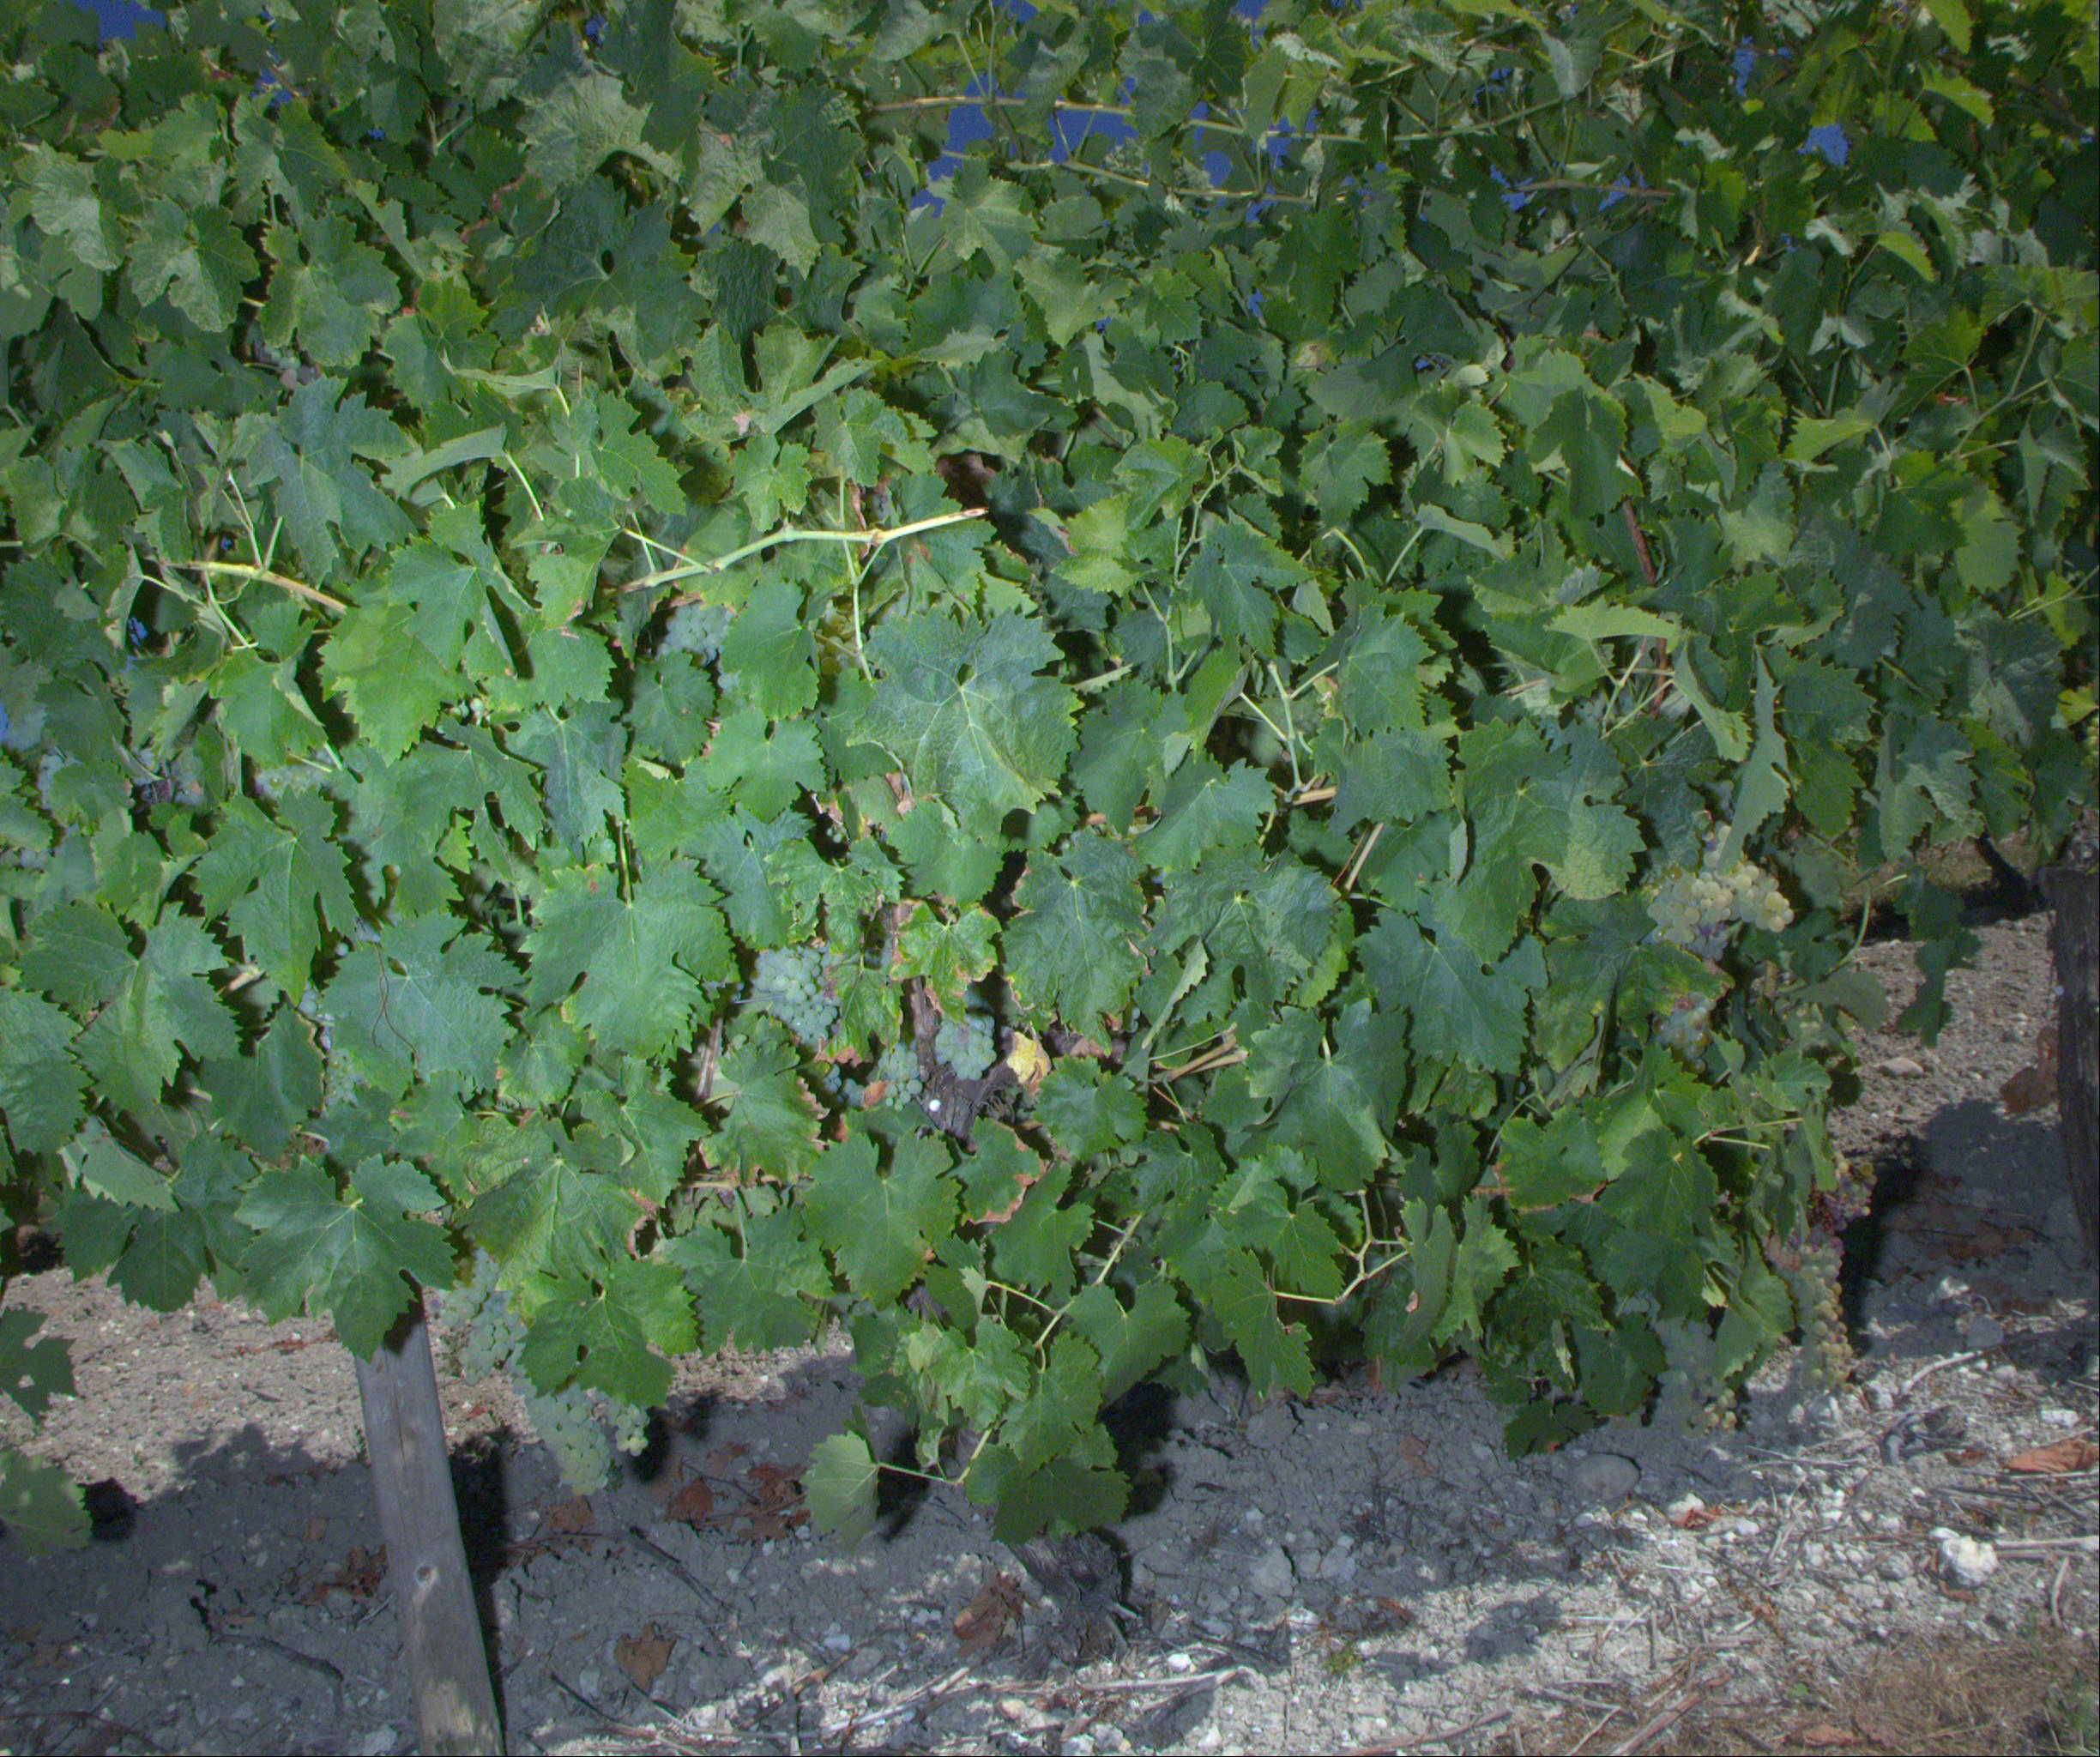
Grape variety: ugni-blanc
Disease: confounding disease (conf)